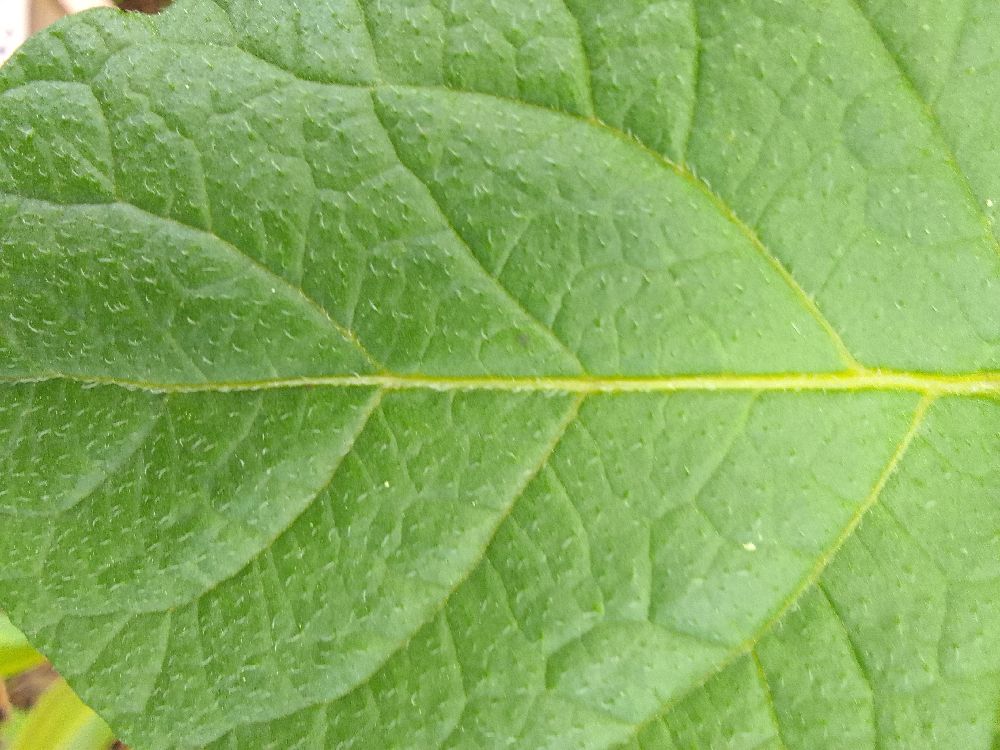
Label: Healthy